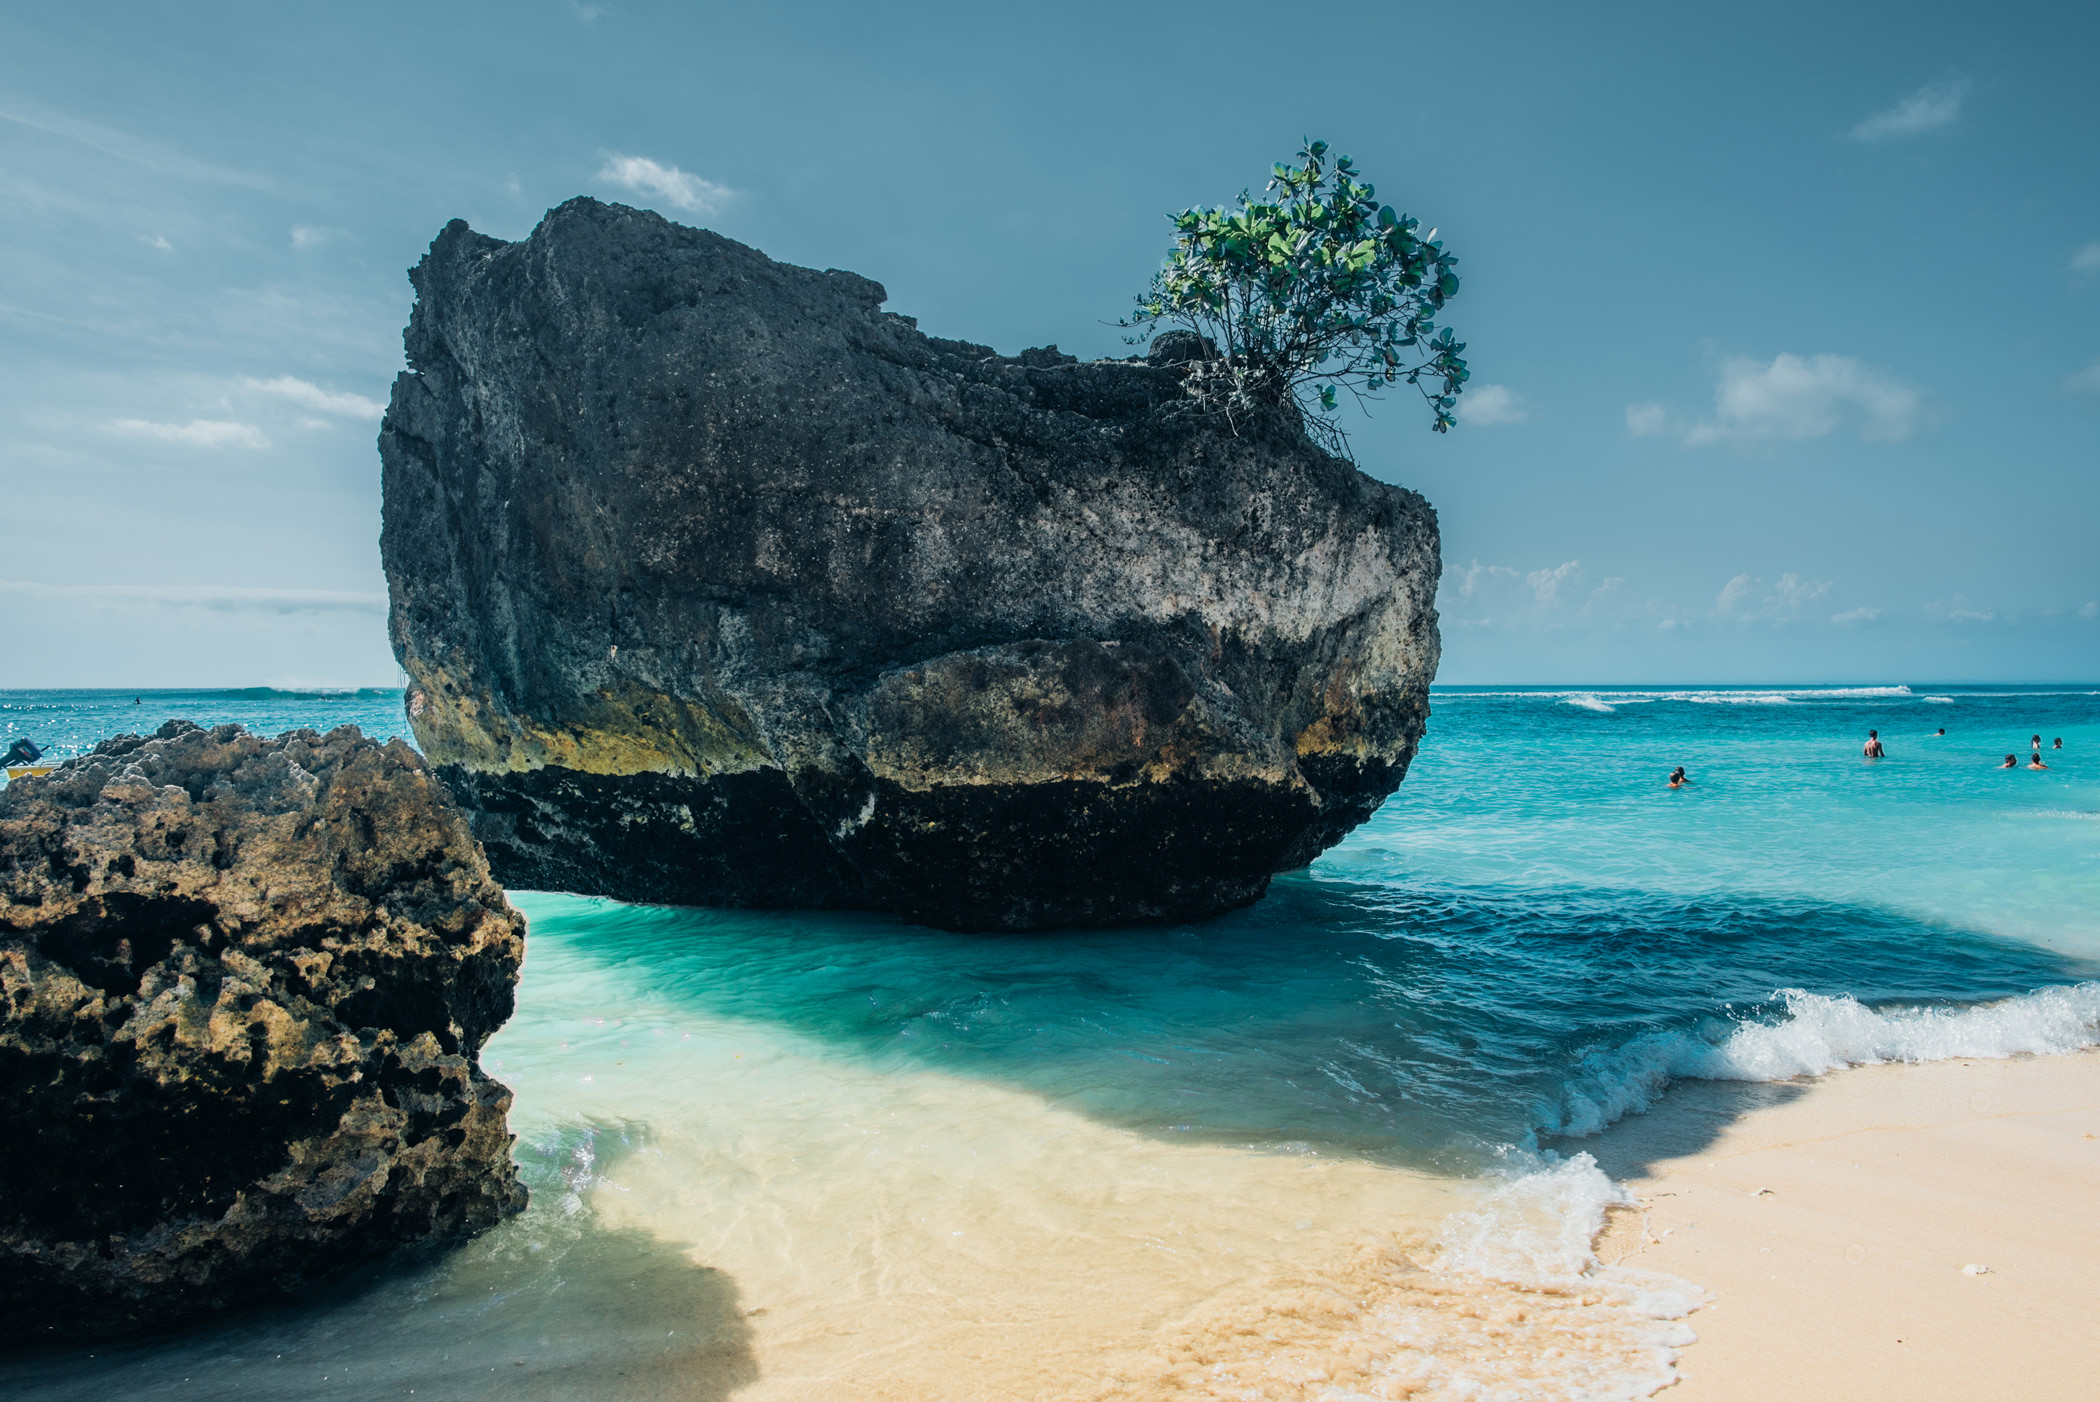
body of water, sea, rock, nature, blue, beach, ocean, water, tropics, turquoise, coast, sky, coastal and oceanic landforms, azure, shore, promontory, bight, caribbean, vacation, formation, headland, islet, summer, wave, tree, bay, landscape, geology, island, klippe, tourism, wind wave, cliff, cloud, skerry, horizon, cape, sand